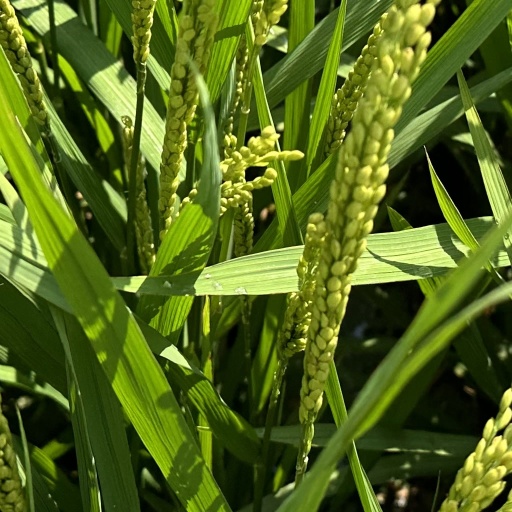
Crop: rice